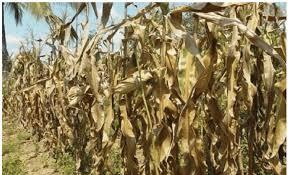
Mahindi haya yaliomo shambani yakionyesha ishara ya kukauka na ikiwa na mavuno ama ikiwa imezaa mahindi manono,hii inaonyesha yamo tayari kutolewa shambani ama ni msimu wa mvua. Pia inaezakuwa ni kiangazi ama mvua haijanyesha kwa wingi hivyo basi kusababisha mahindi haya kuwa na rangi kama hii.